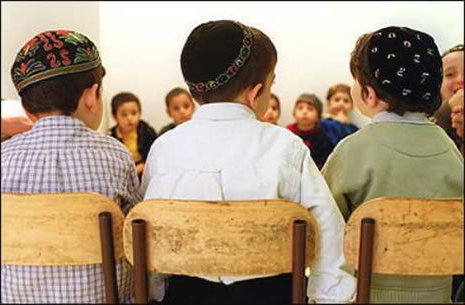
Label: not_food